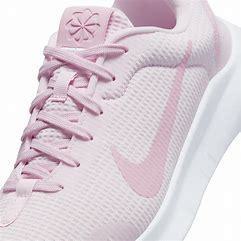
Brand: Nike
Model: Flex Experience Run 12